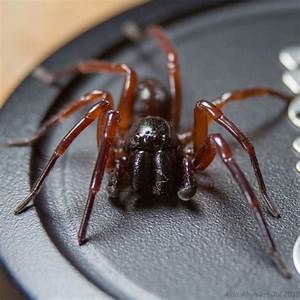
Label: ragno